IRAQ Builders

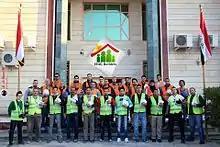
This photo shows few of the IRAQ Builders volunteers before going to a mission.

There were four volunteers when “Iraqi builders” launched in May 2013. Today, there are more than 200 members in Baghdad, as well as a dozen more in the provinces of Nasiriyah, Najaf, Maysan Governorate, Samawah and Basrah. IRAQ Builders has helped hundreds of families in Iraq until now.